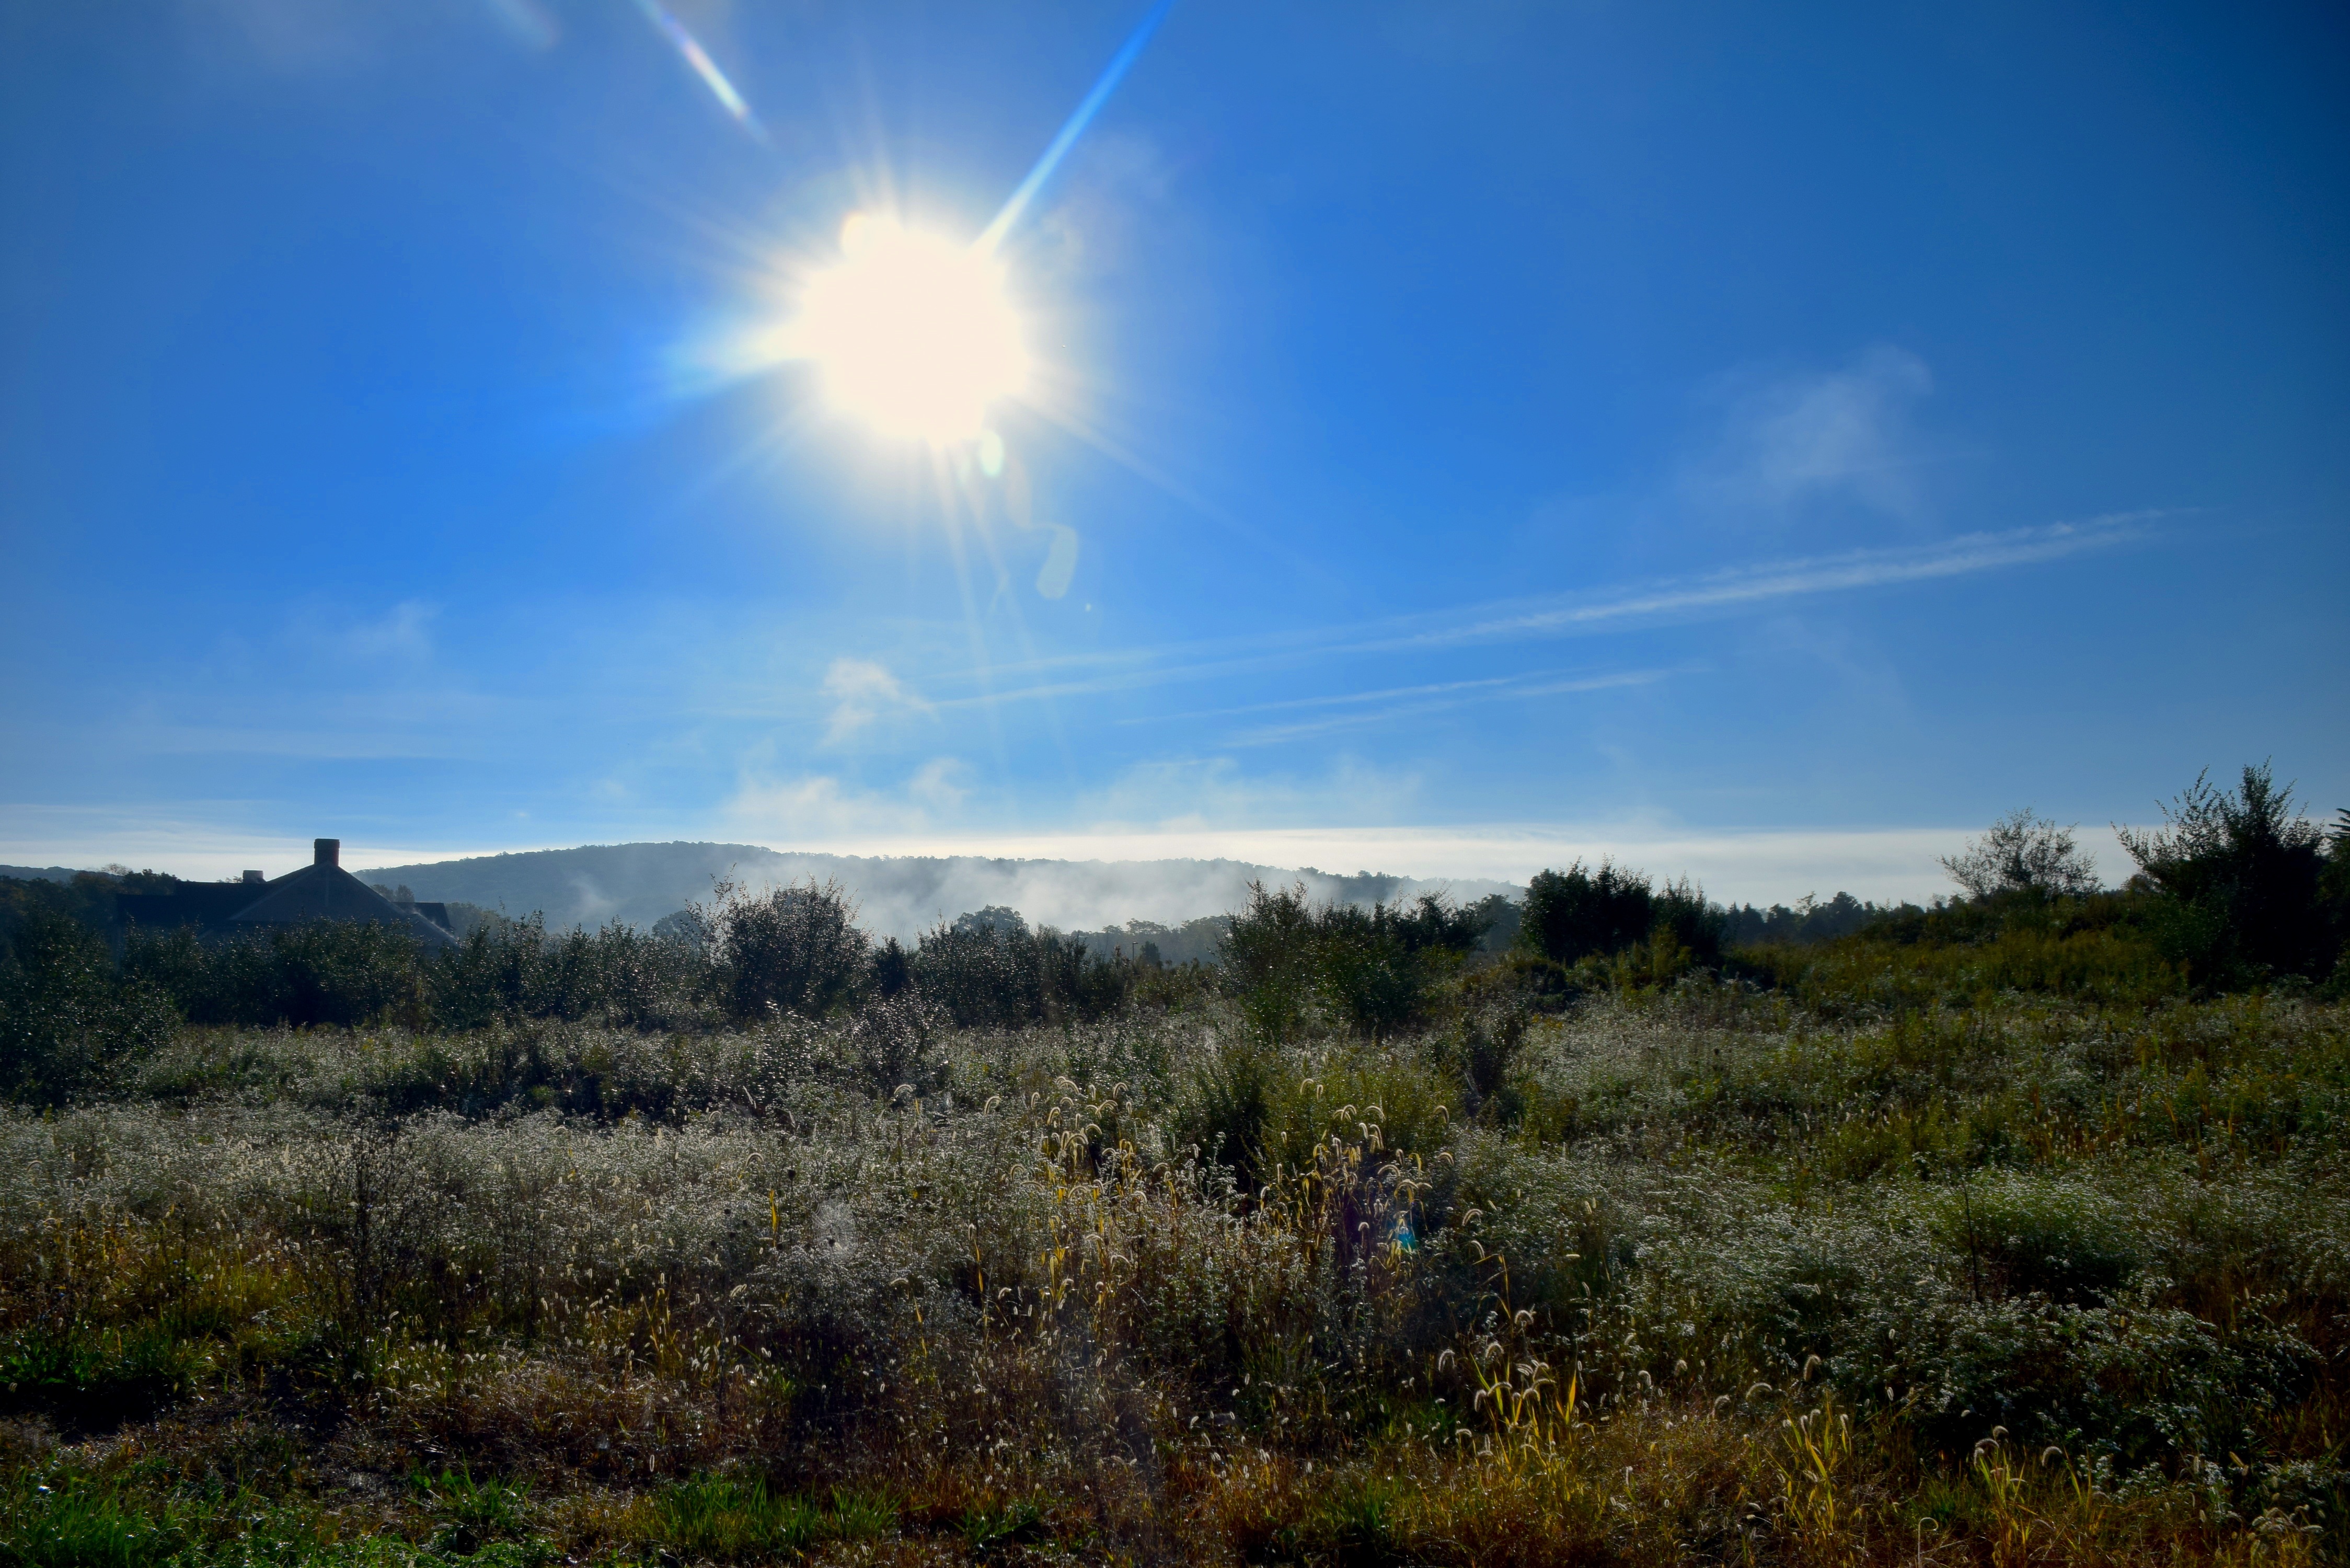
landscape, nature, forest, grass, outdoor, horizon, wilderness, mountain, light, cloud, sky, sunshine, sun, fog, sunrise, mist, field, meadow, prairie, sunlight, morning, fall, hill, dawn, foggy, wild, green, shine, scenic, natural, autumn, scenery, haze, savanna, plain, sunny, grassland, wetland, plateau, rays, habitat, ecosystem, steppe, rural area, natural environment, geographical feature, atmospheric phenomenon